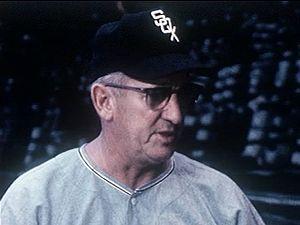
Alfonso Ramon Lopez est un joueur puis gérant dans les Ligues majeures. Admis au Temple de la renommée du baseball en 1977, il a joué au poste de receveur de 1928 à 1947 avant de diriger les destinées de deux clubs de la MLB de 1951 à 1969.